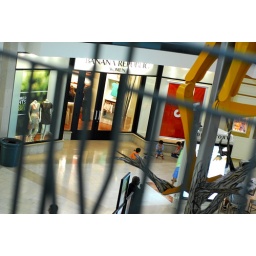
over a plate of chicken teriyaki